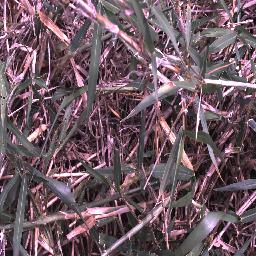
Label: negative